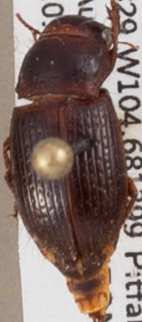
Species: Piosoma setosum
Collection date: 2022-08-03
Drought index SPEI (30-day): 0.32
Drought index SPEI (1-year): -1.69
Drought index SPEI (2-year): -1.13